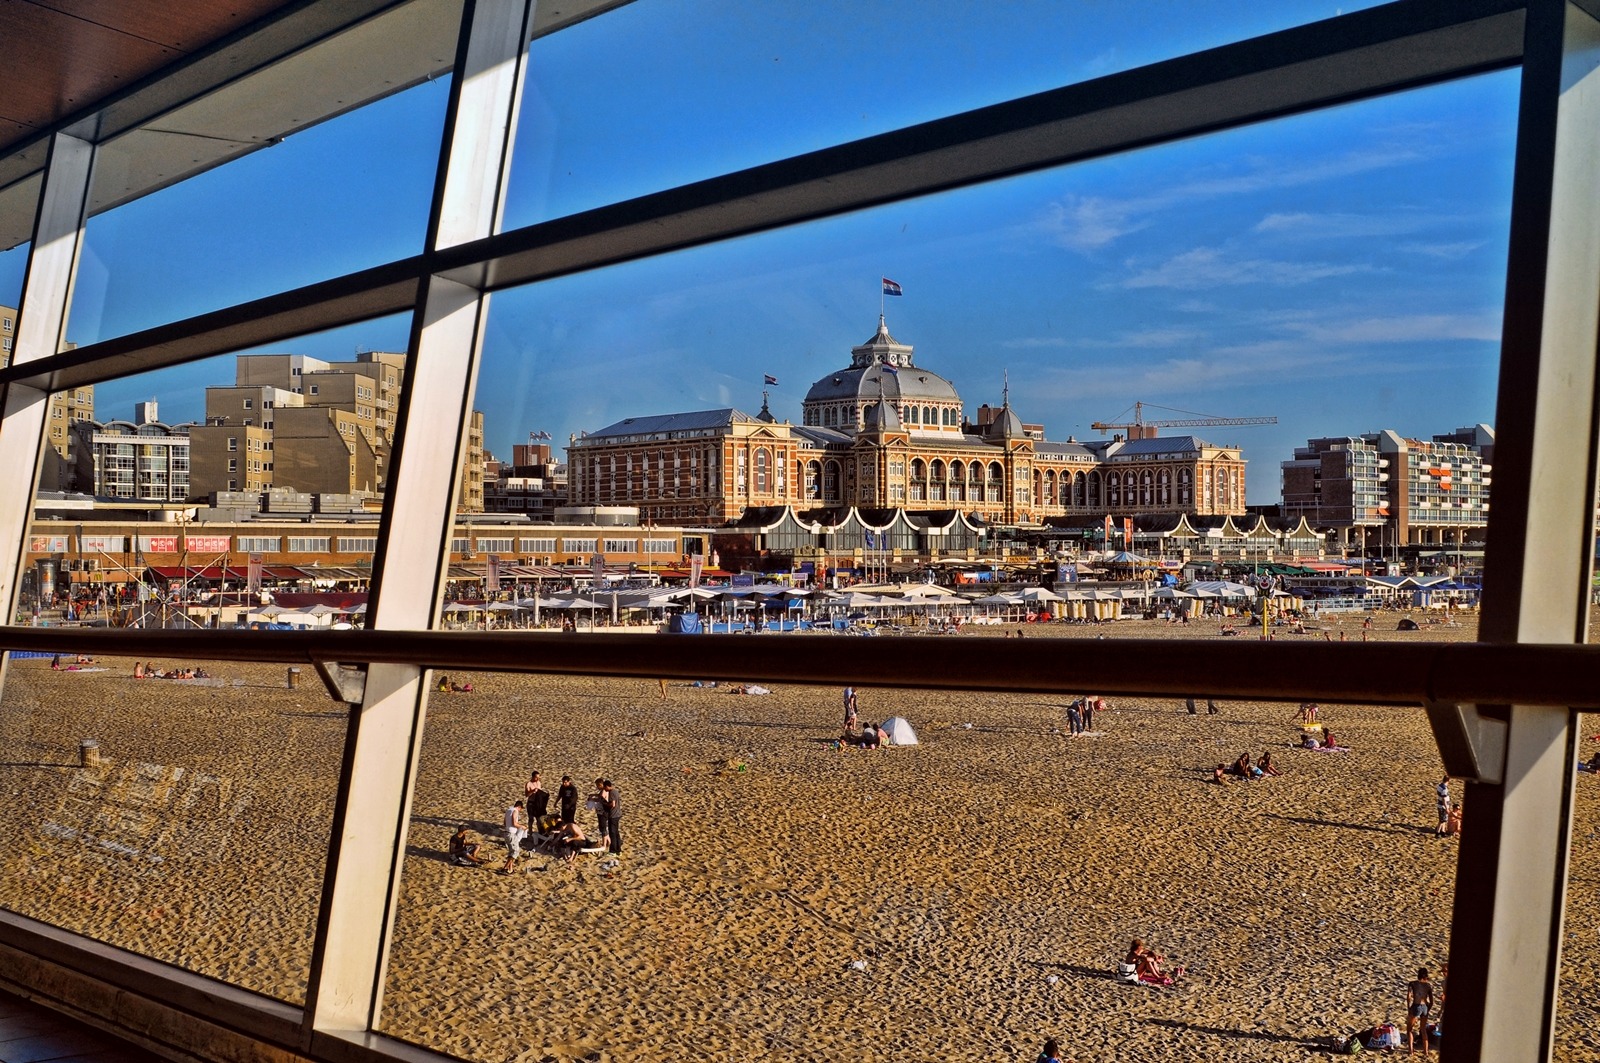
beach, architecture, skyline, city, cityscape, downtown, travel, landmark, tourism, the sea, urban area, human settlement